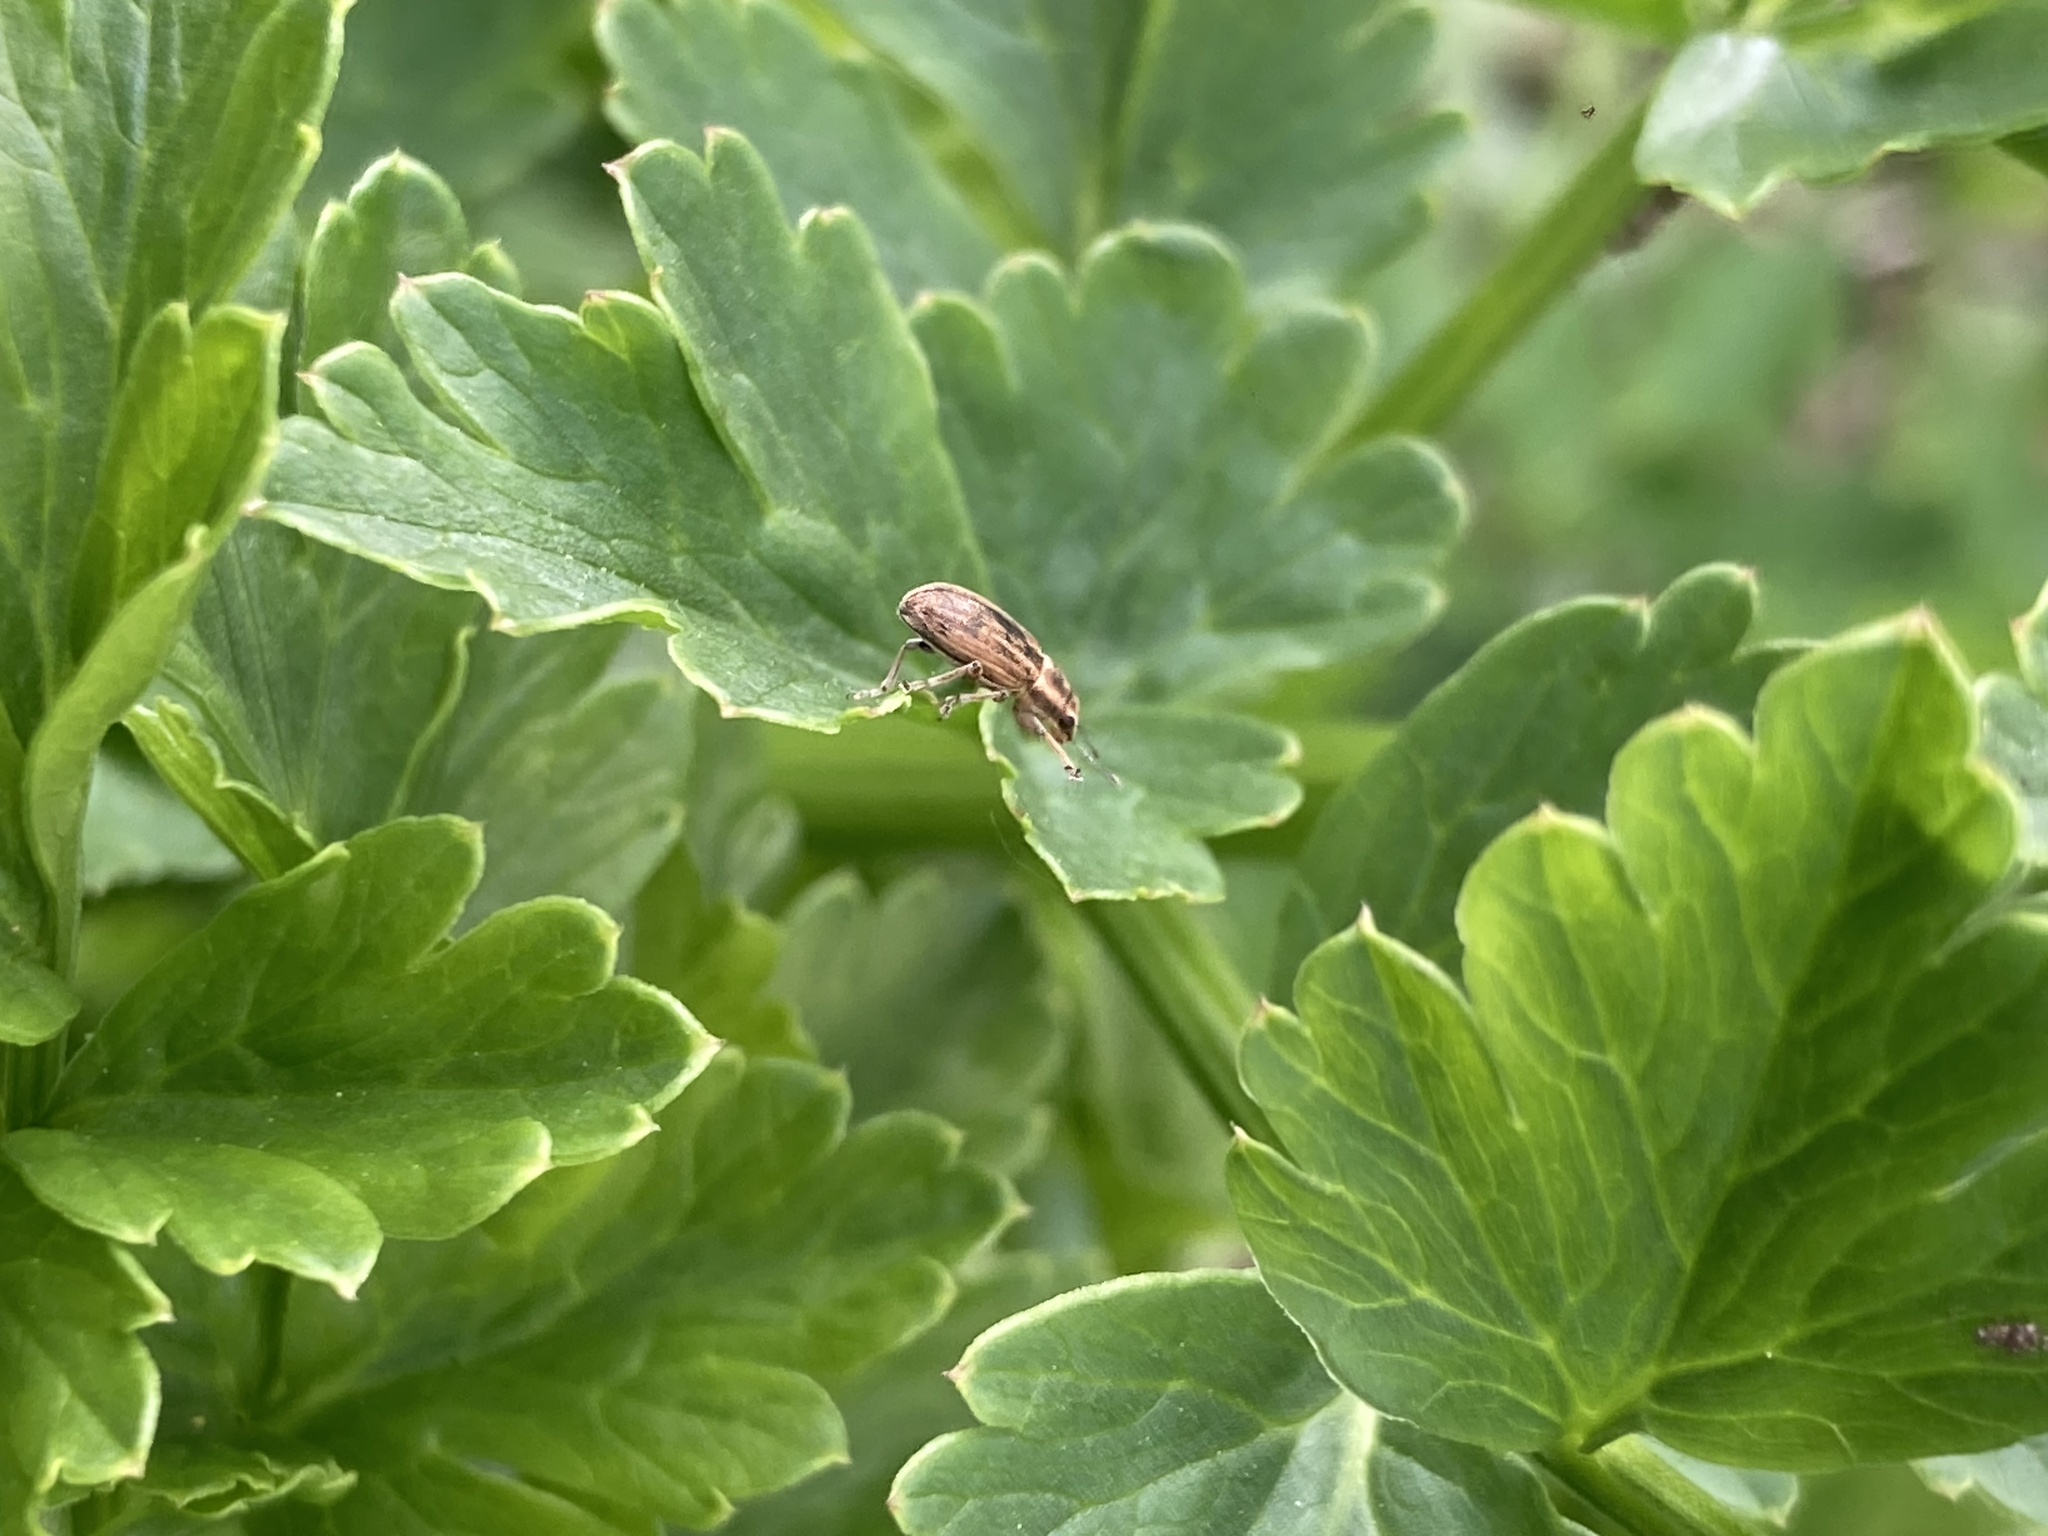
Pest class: pea_leaf_weevil